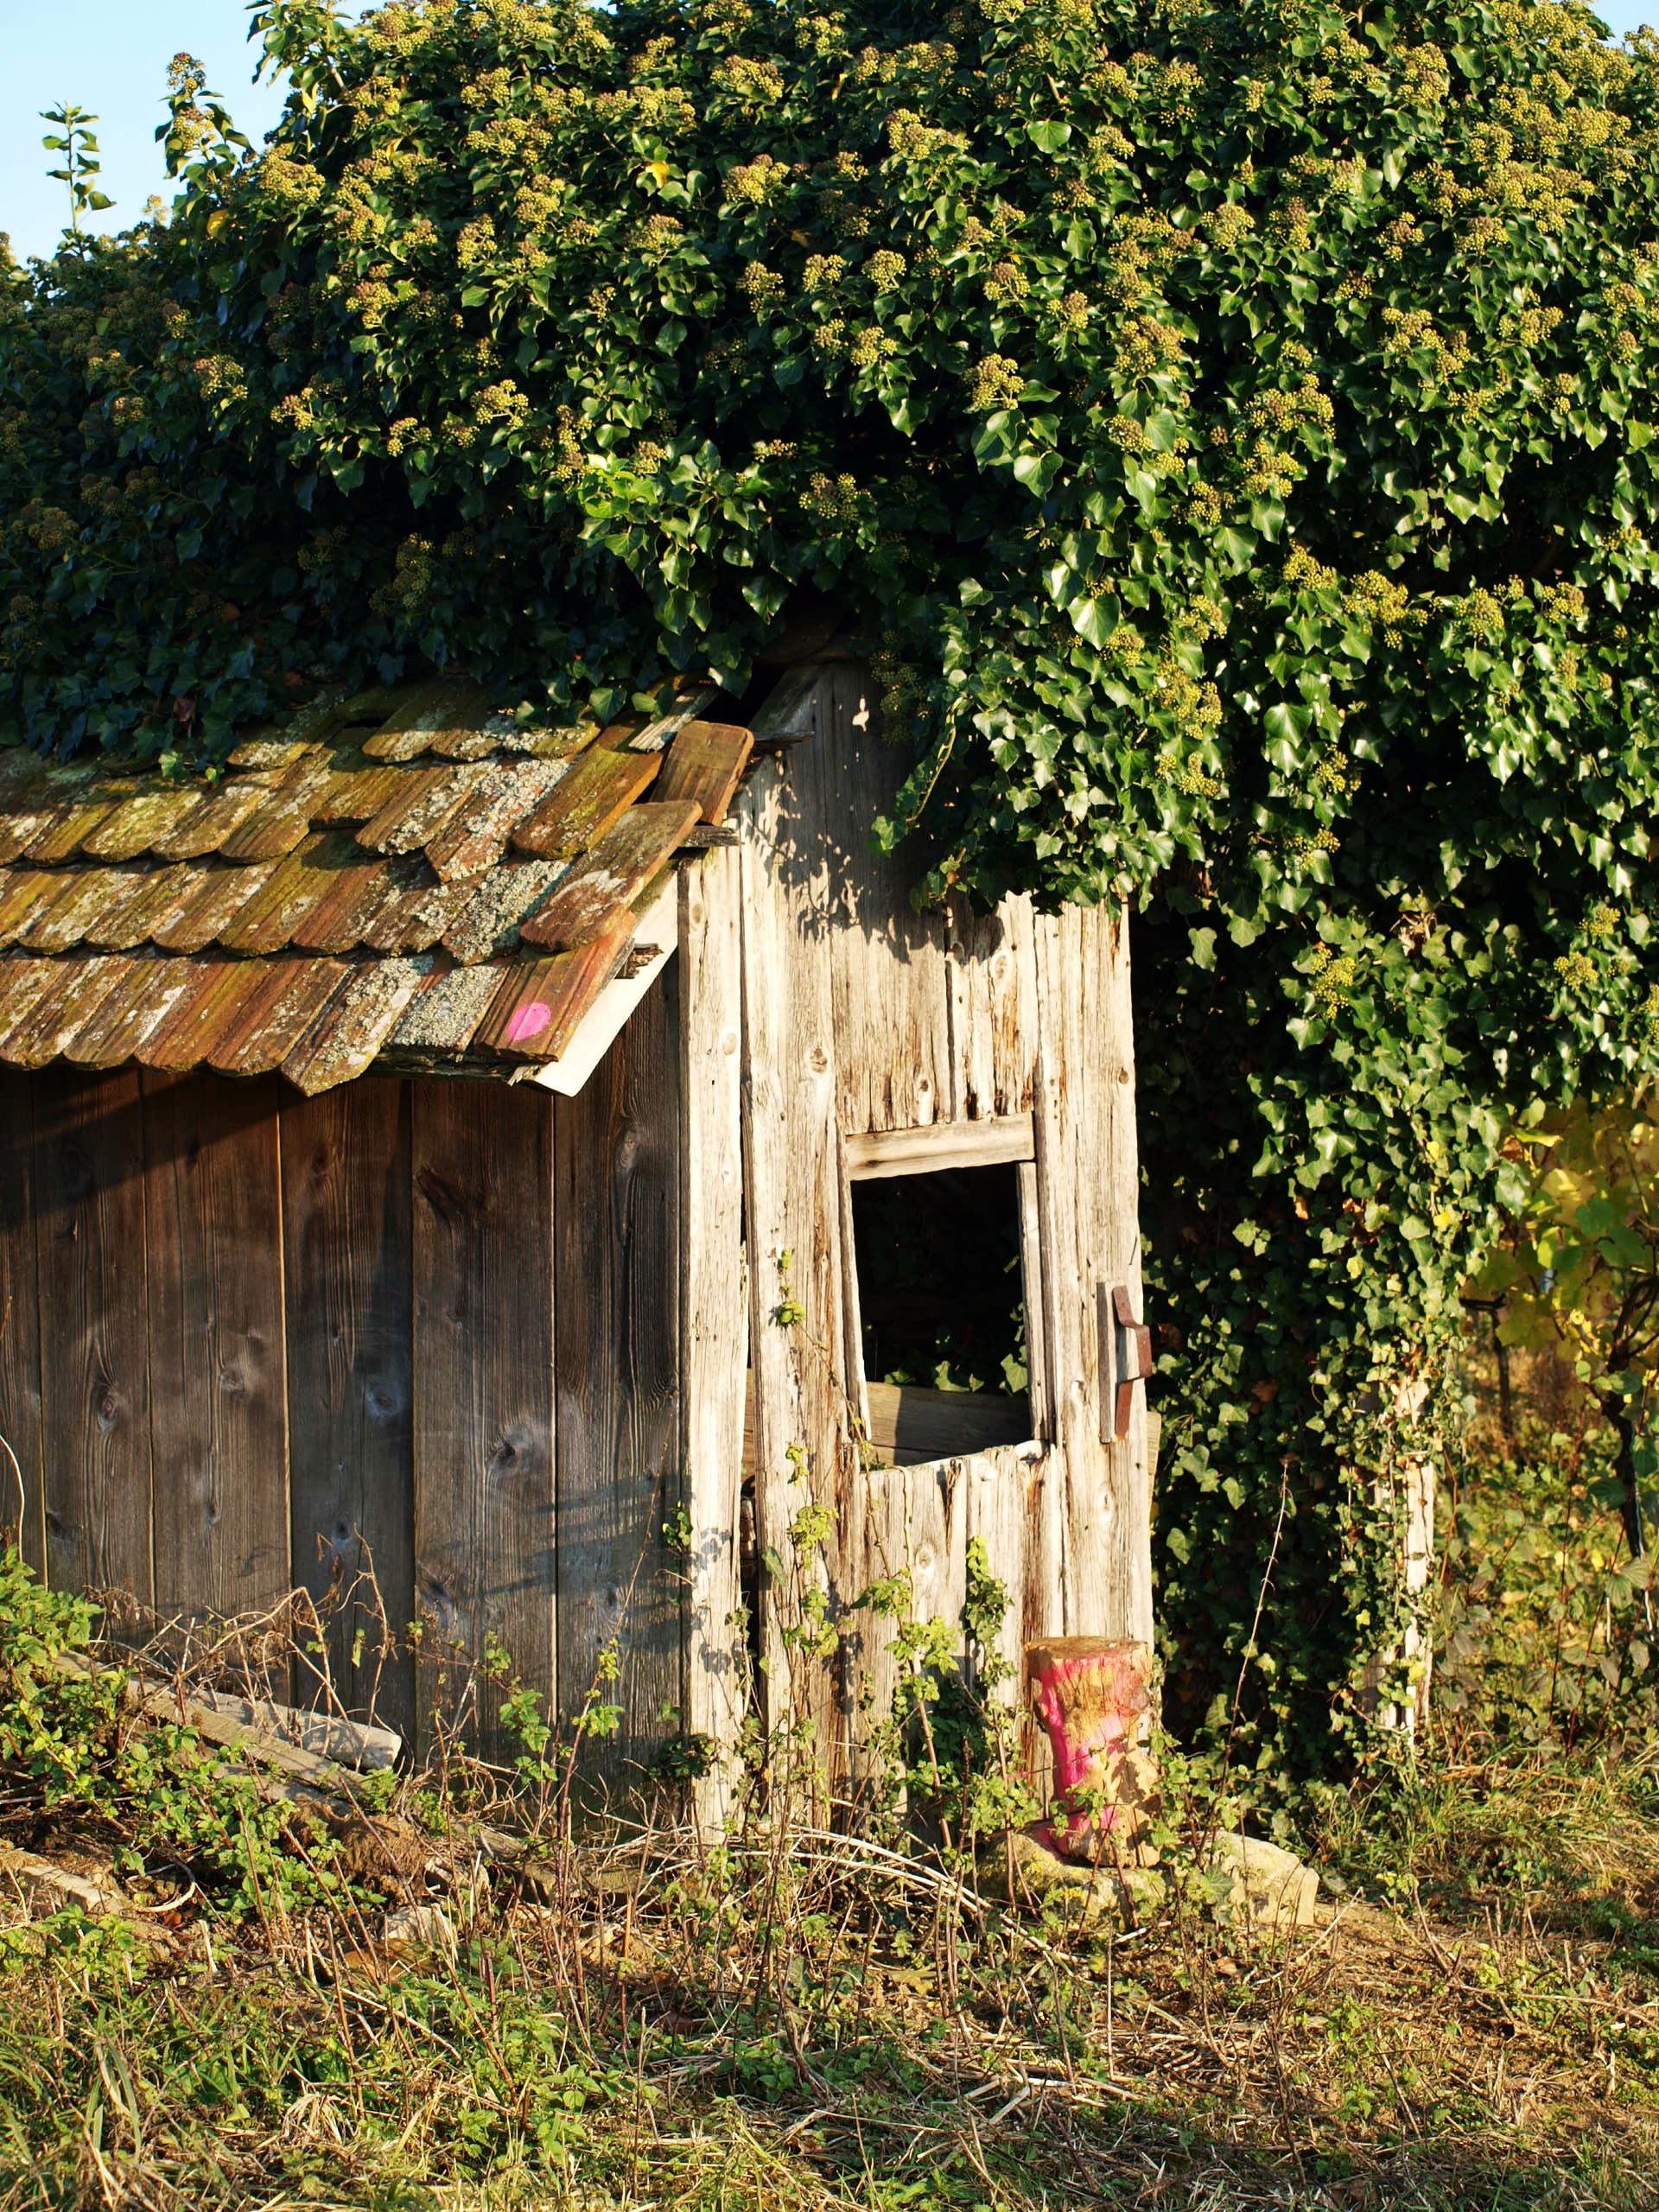
tree, wood, house, flower, building, old, home, shed, overgrown, hut, village, shack, cottage, autumn, decay, farmhouse, dilapidated, log cabin, yard, break up, rural area, outdoor structure, vine cottage